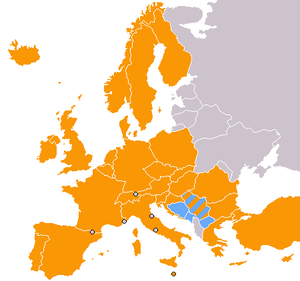
La Fédération européenne des métallurgistes regroupe 68 syndicats nationaux de Métallurgistes aux 31 pays en Europe et 6,5 millions des affiliés. Son siège est à Bruxelles et le secrétaire général est Peter Scherrer. C'est la branche européenne de la Fédération internationale des organisations de travailleurs de la métallurgie.